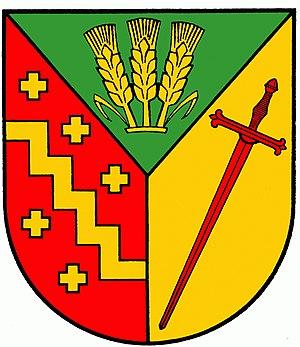
Gillenbeuren est une municipalité allemande située dans le land de Rhénanie-Palatinat et l'arrondissement de Cochem-Zell.